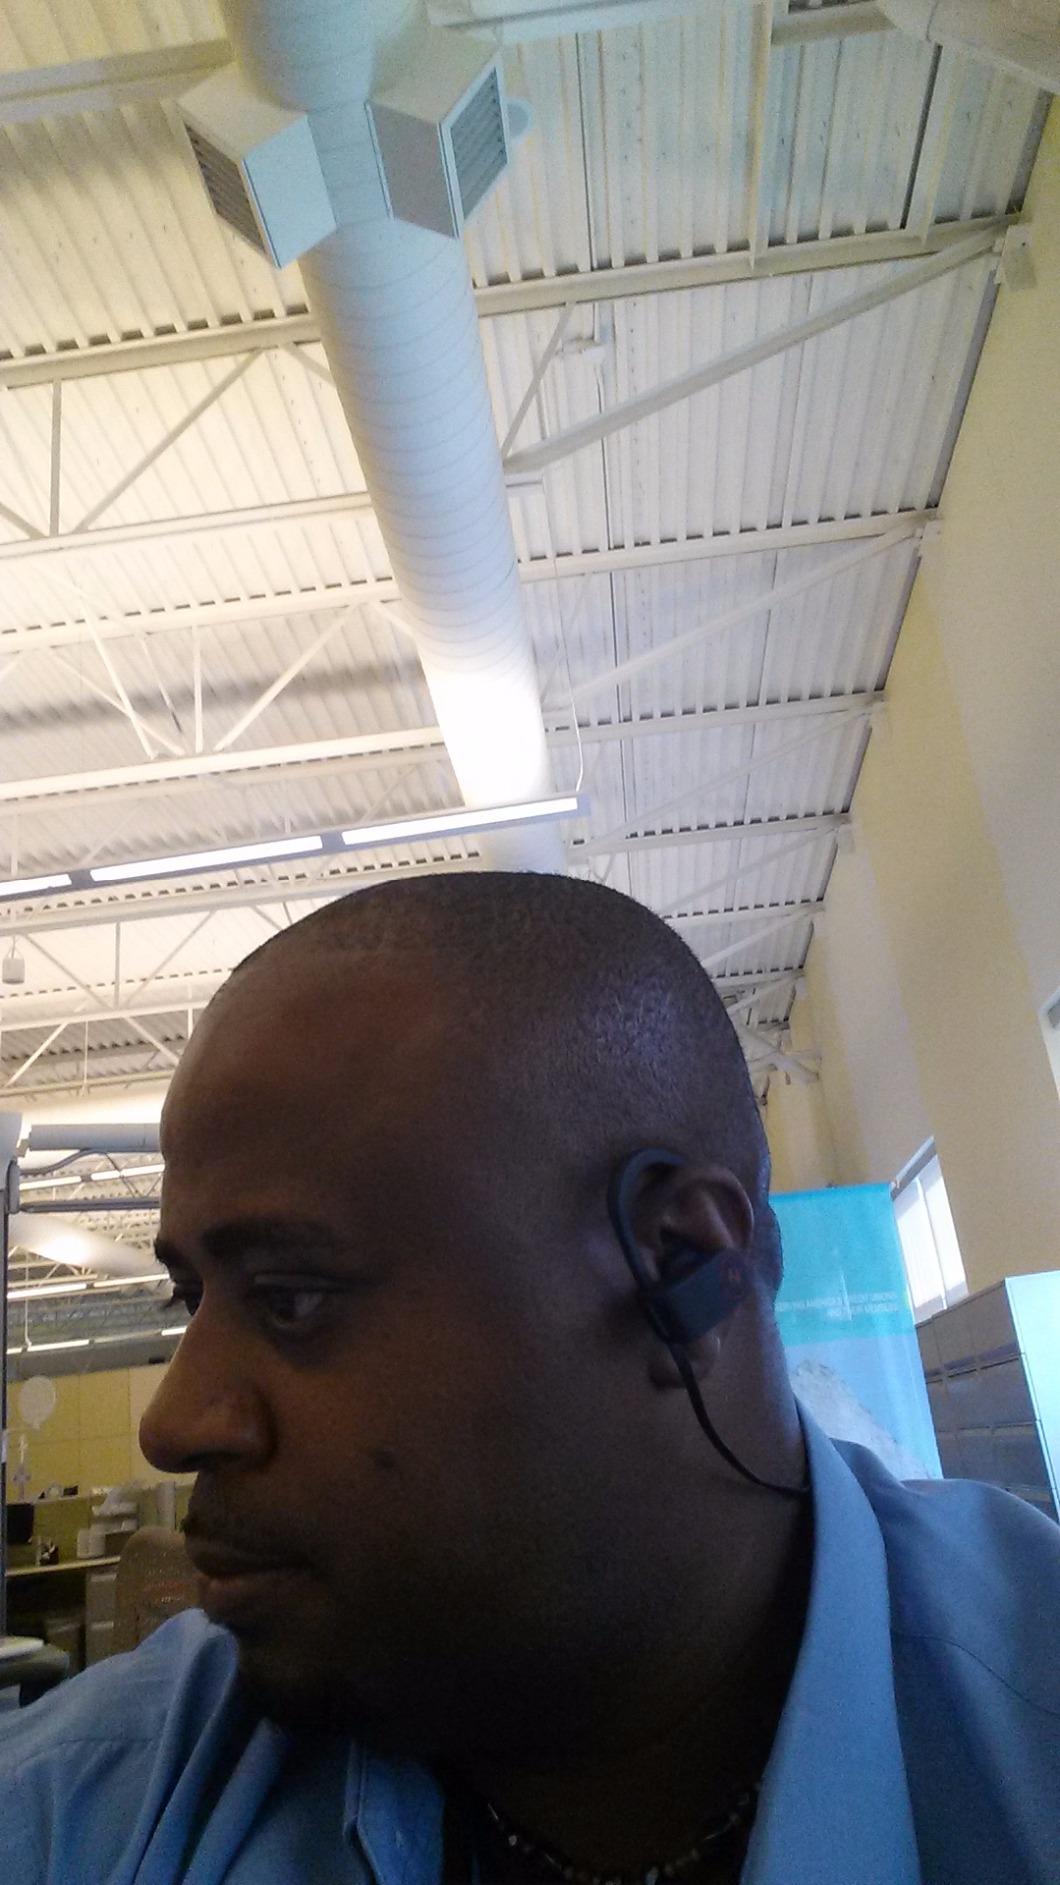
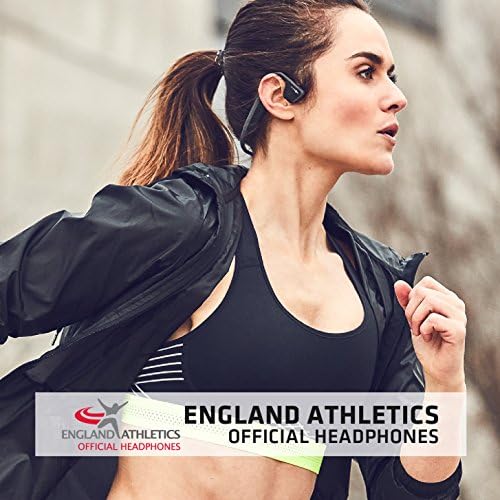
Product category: headphones
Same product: no